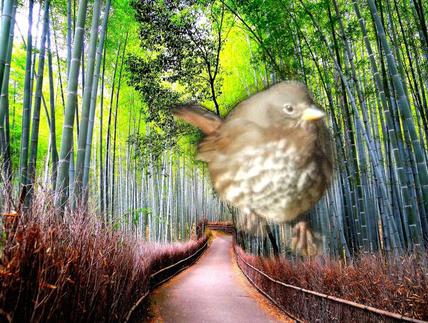
Bird species: Fox_Sparrow
Bird type: landbird
Background: land